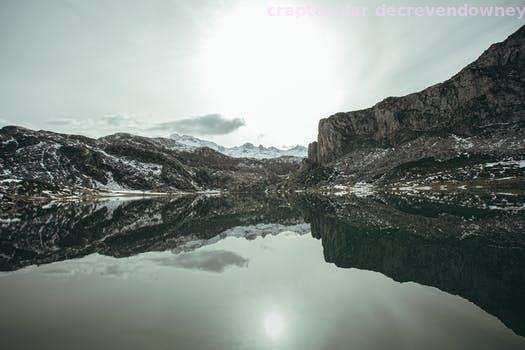
Label: Watermark